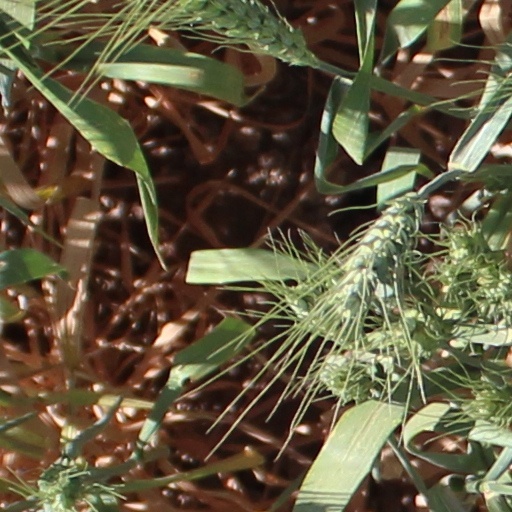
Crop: wheat